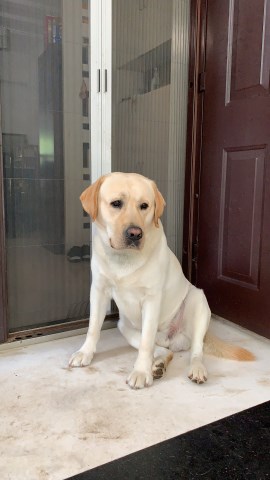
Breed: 3580-n000122-Labrador_retriever